Abraham D. Shadd

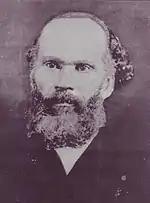
Abraham Doras Shadd, abolitionist and father to Mary Ann Shadd.

Abraham Doras Shadd (March 2, 1801 – February 11, 1882) was an African-American abolitionist and civil rights activist who emigrated to Ontario, Canada, and became one of Canada's first black elected officials. He was the father of prominent activist and publisher Mary Ann Shadd and her siblings Eunice P. Shadd and Isaac Shadd.